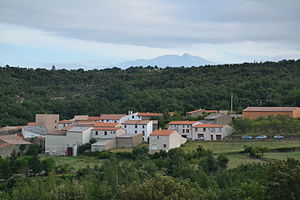
Saint-Martin-de-Fenouillet
Saint-Martin
Saint-Martin
Saint-Martin-de-Fenouillet er en by og kommune i departementet Pyrénées-Orientales i Sydfrankrig.